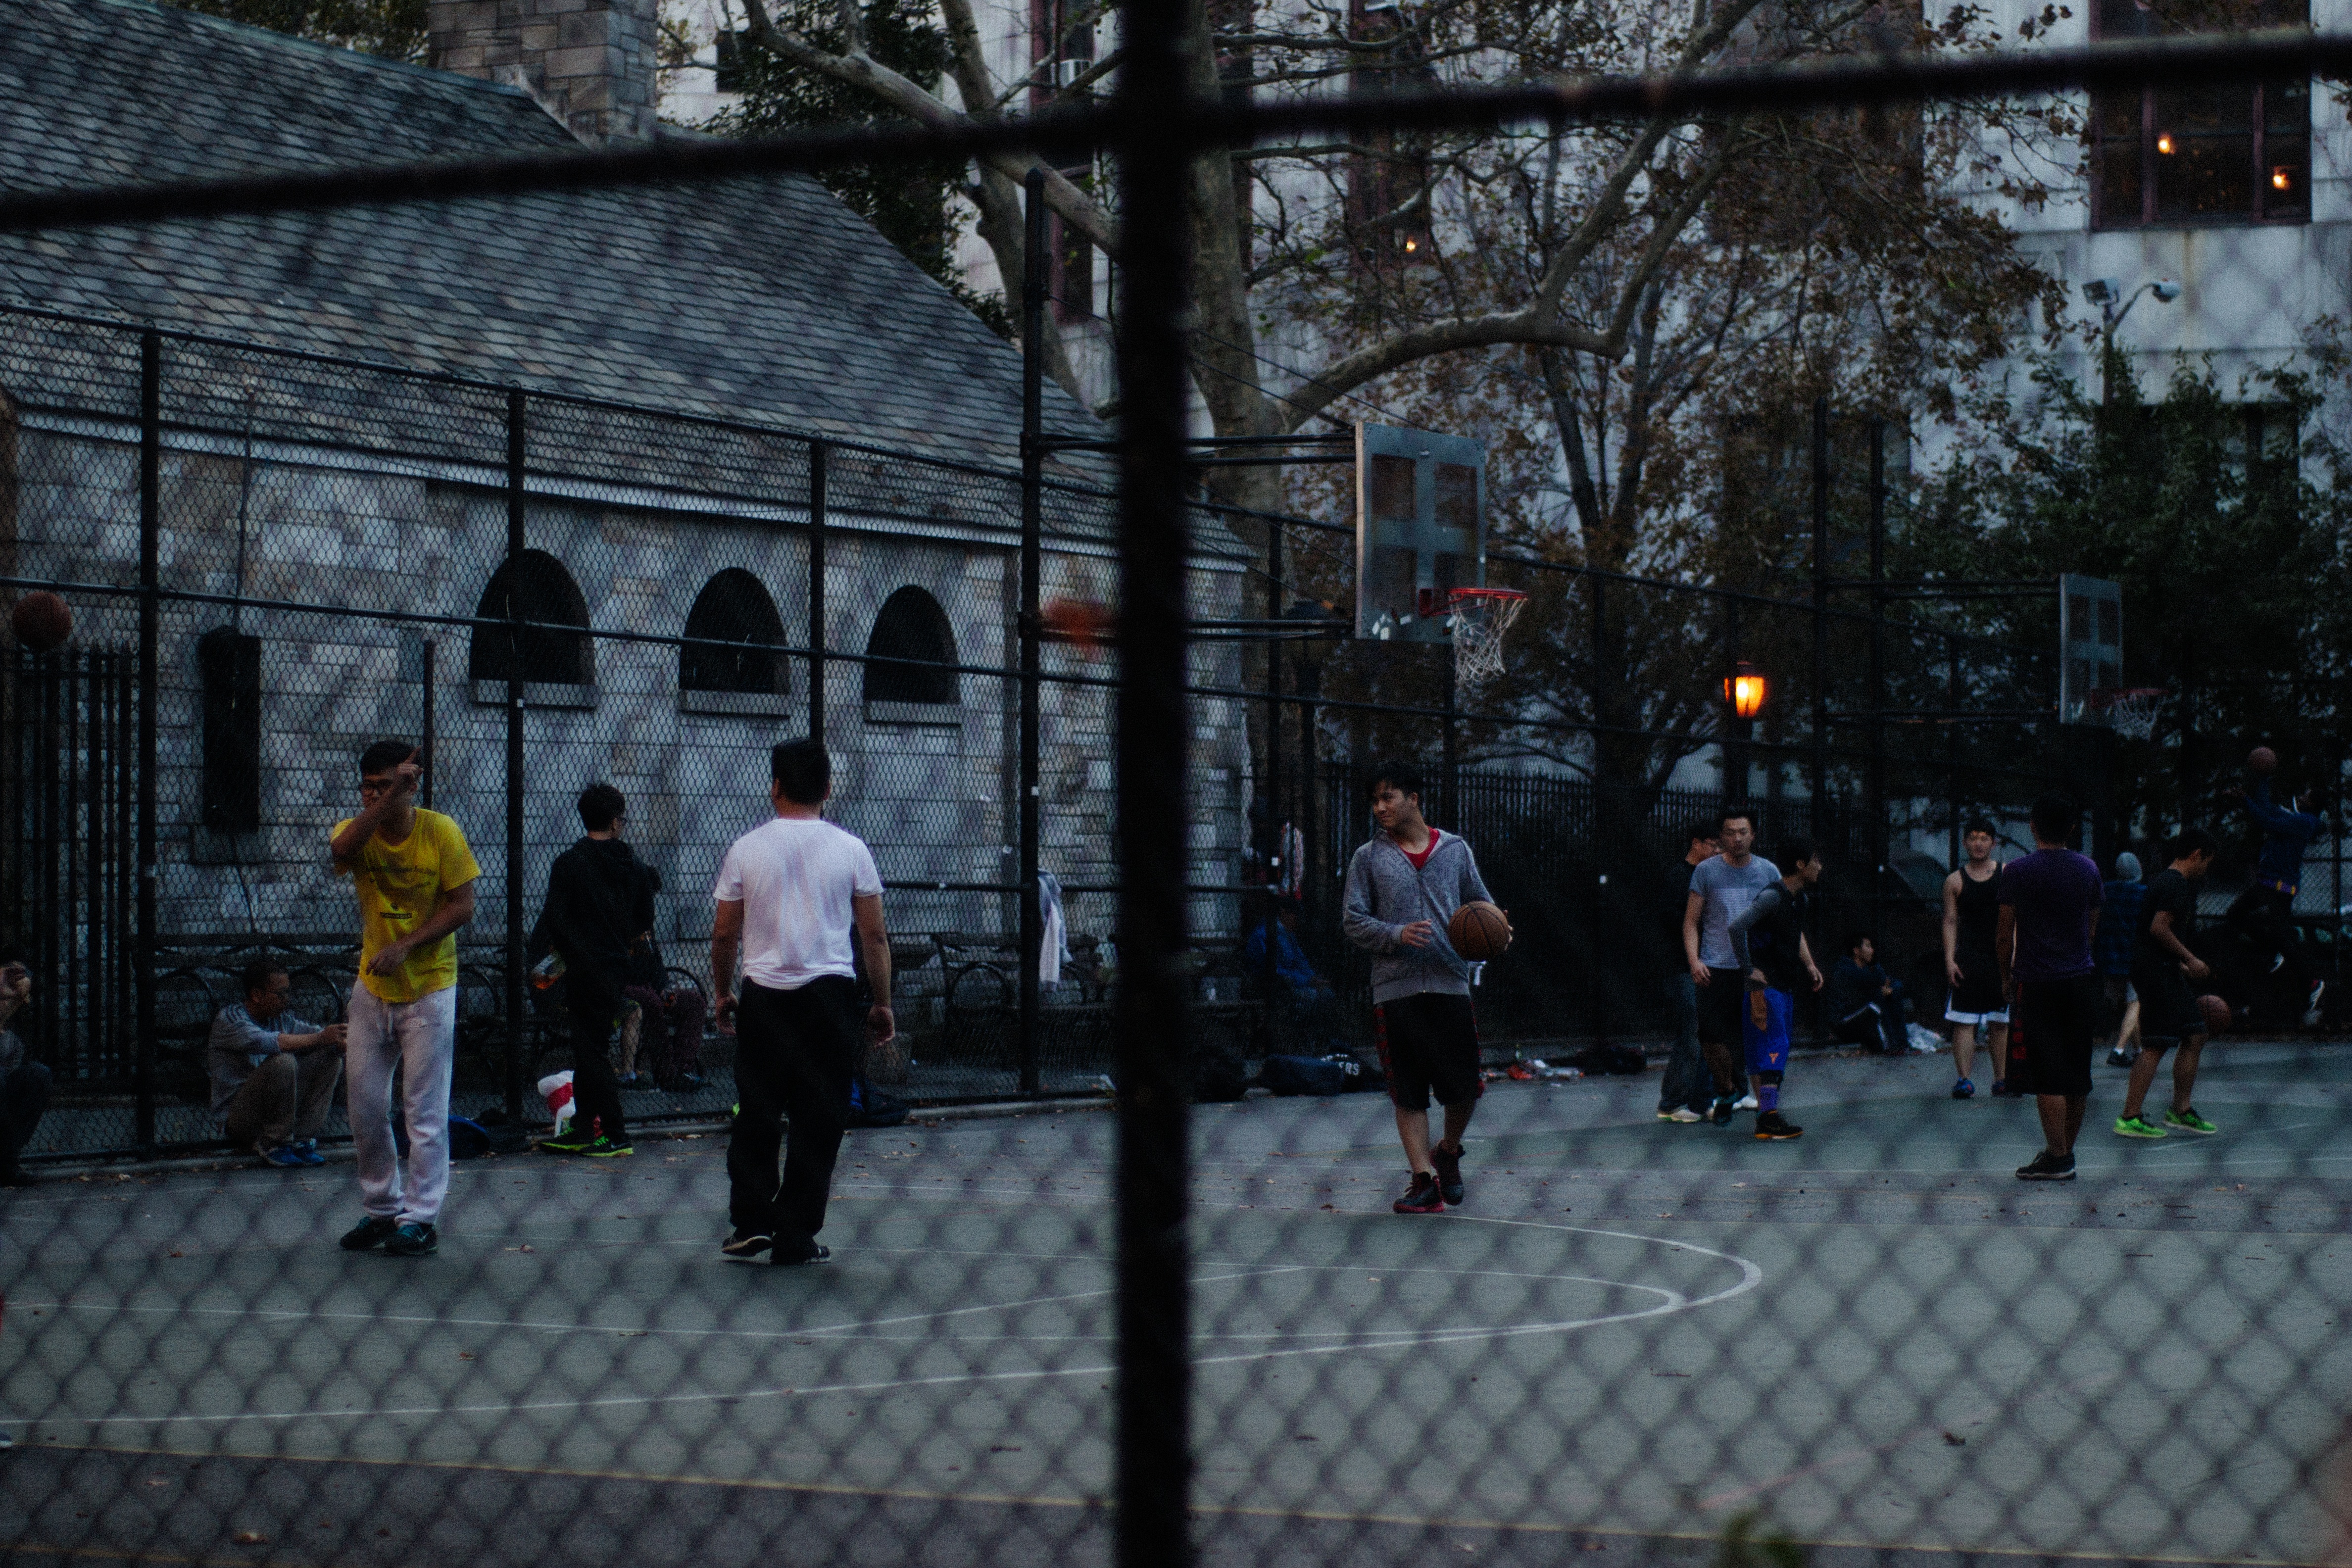
pedestrian, road, street, crowd, urban area